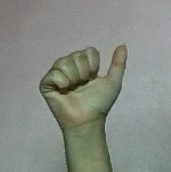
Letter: dhad